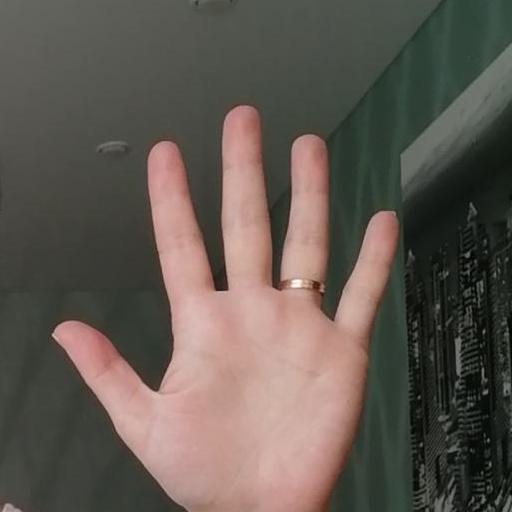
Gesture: palm